Alice in Wonderland (musical)

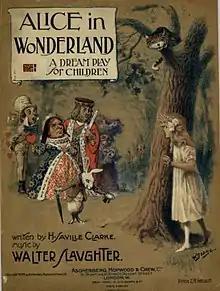
Score for "Alice in Wonderland" (1906)

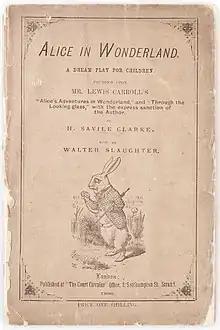
Libretto for the original production (1886)

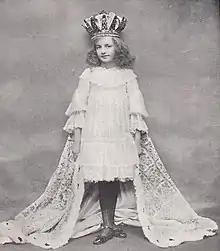
Maidie Andrews as Alice in "Alice Through the Looking-Glass" – "The Tatler" (January 1904)

The musical was frequently revived during West End Christmas seasons during the four decades after its premiere. London productions were mounted at the Globe Theatre in 1888, with Isa Bowman as Alice; the Opera Comique in 1898; the Vaudeville Theatre in 1900, with some new lyrics by Aubrey Hopwood and music by Slaughter; the Metropole Theatre, Camberwell in 1902; the Prince of Wales's Theatre (1906); the Royal Court Theatre in 1909; the Savoy Theatre in 1910; the Comedy Theatre in 1913; the Savoy in 1914; the Duke of York's Theatre in 1915; the Savoy in 1916; and the Garrick Theatre in 1921.